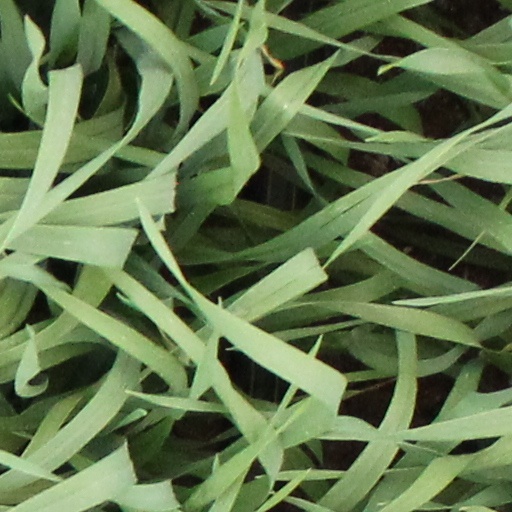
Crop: wheat